Anime Contents Expo

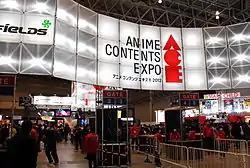
Anime Contents Expo 2012

The , also known as ACE, was one of the largest anime trade fairs in the world, held annually in Japan. The first event was held in 2012. The event was held at Makuhari Messe, a convention and exhibition center in Tokyo Bay, in late March. In 2014 it was merged with the Tokyo International Anime Fair to form AnimeJapan.